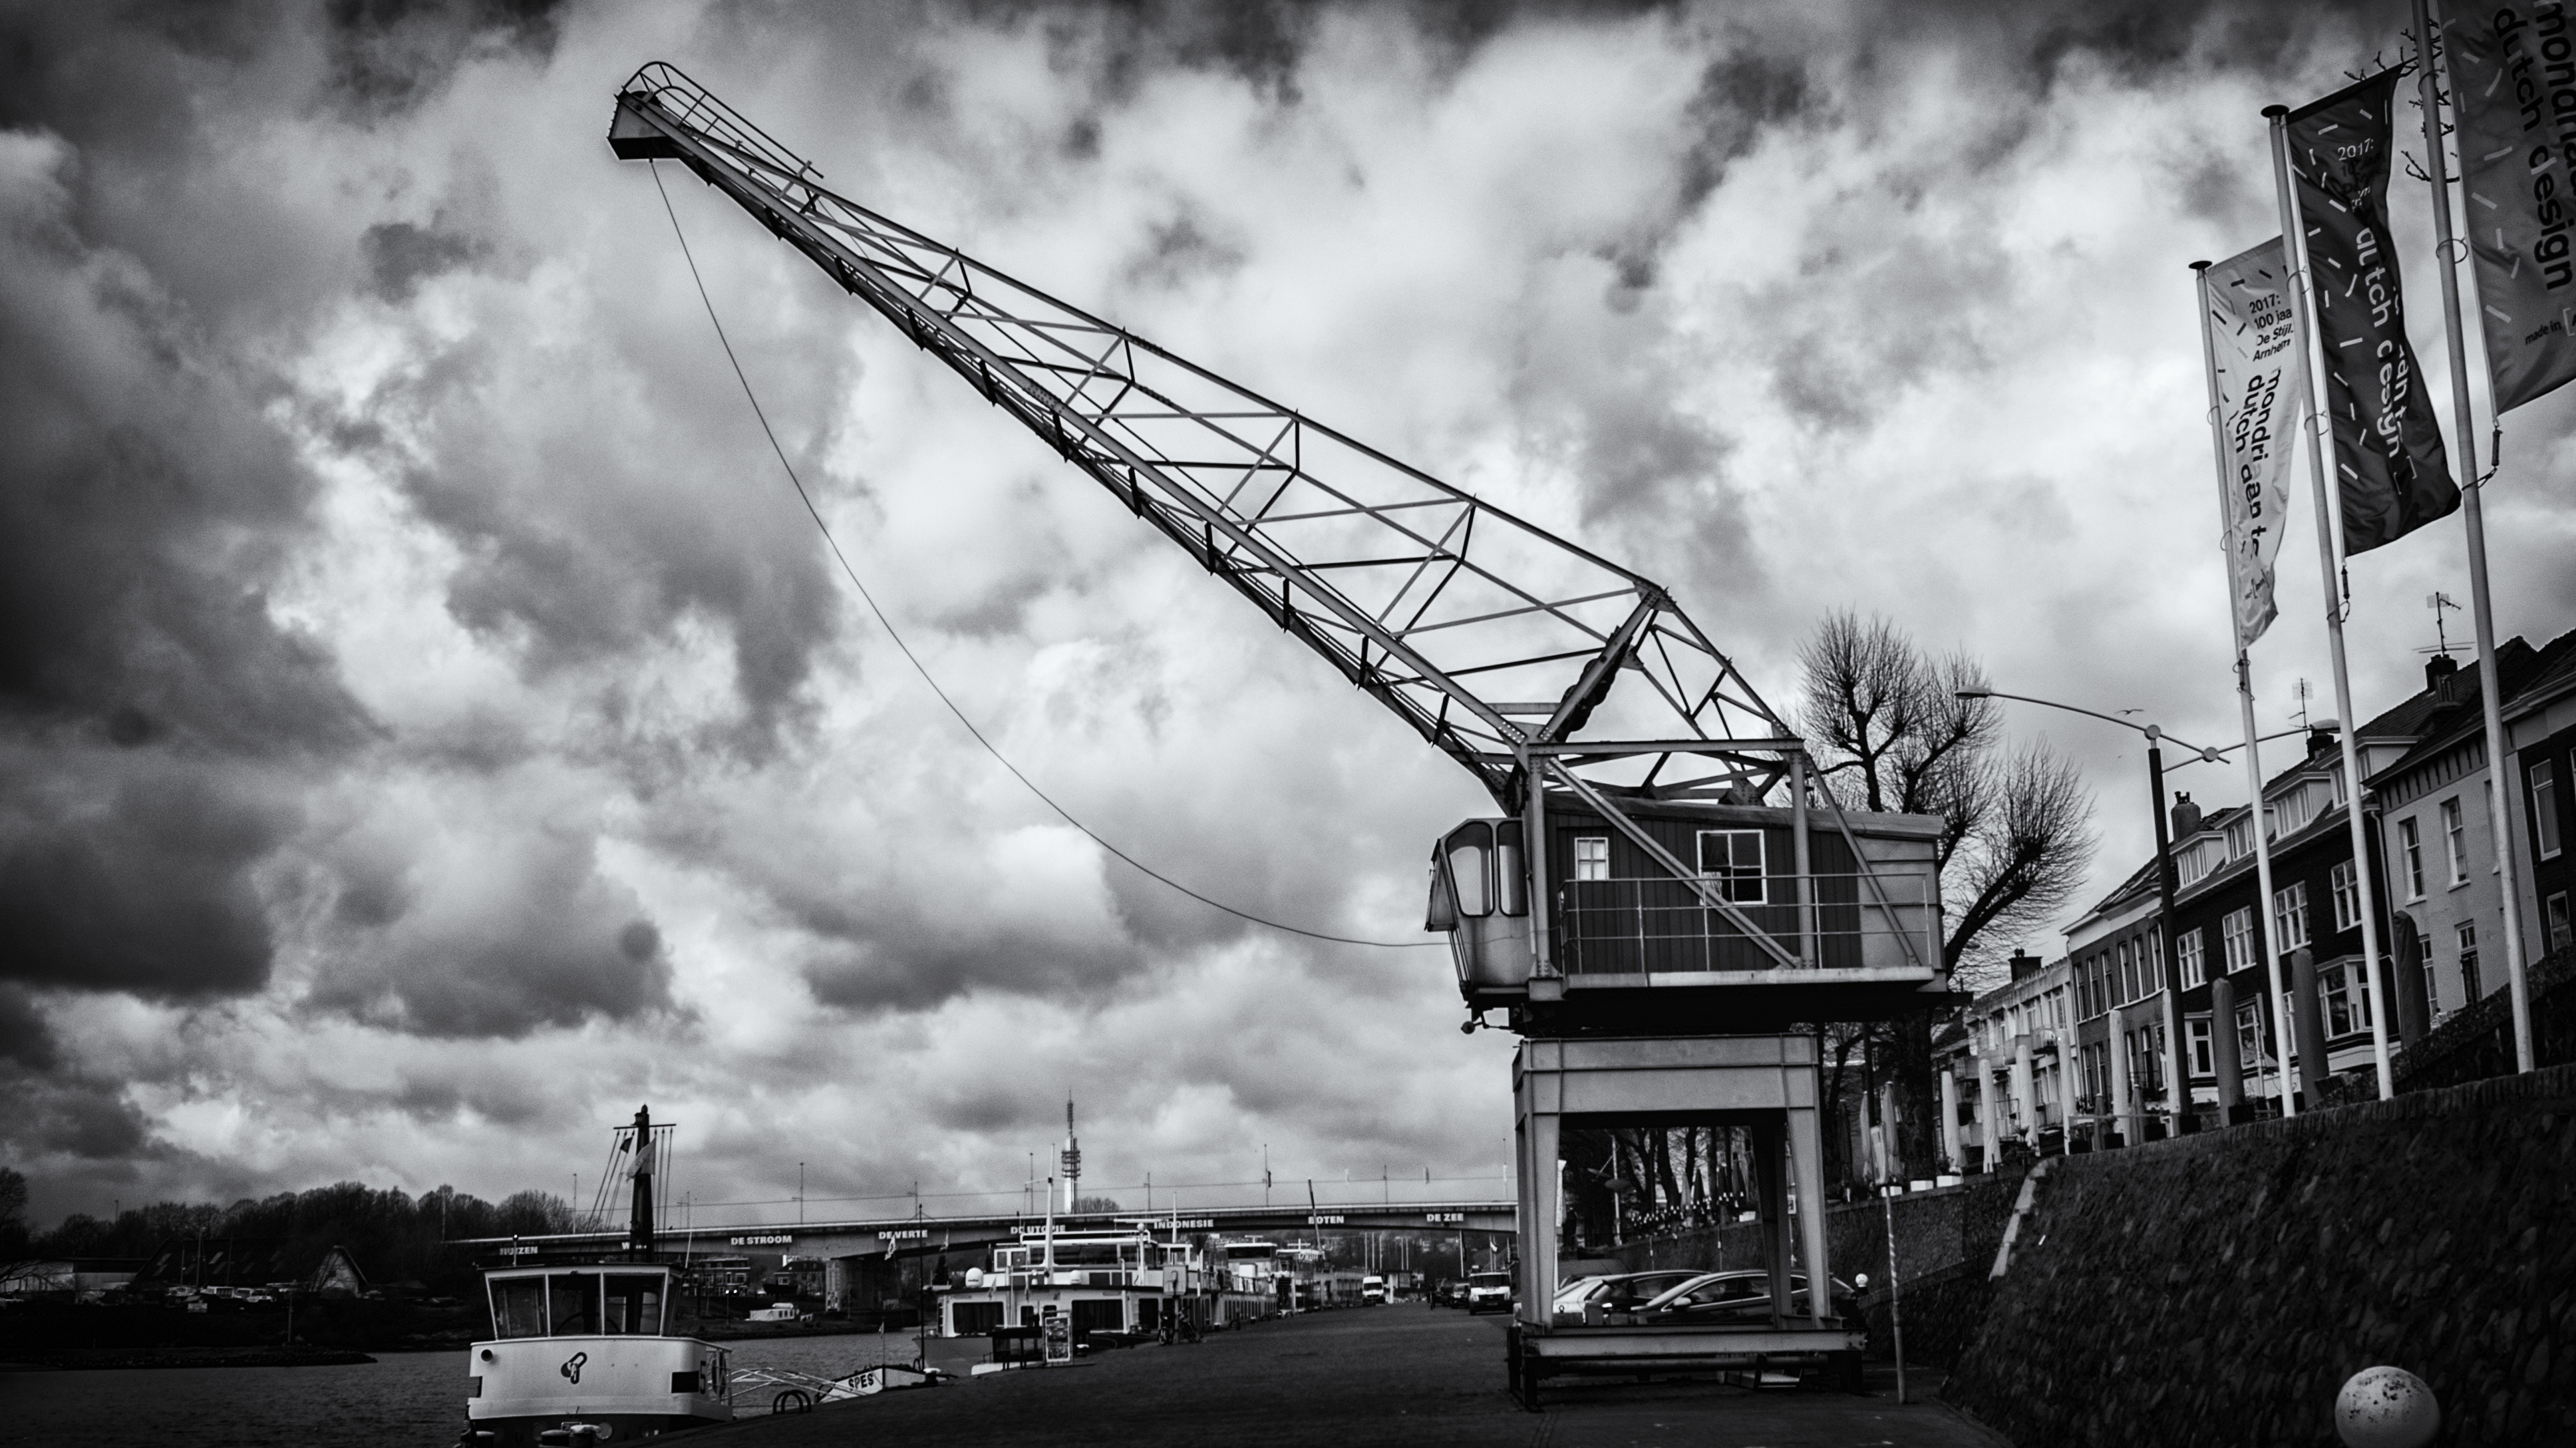
cloud, black and white, white, street, photography, cityscape, transportation, transport, darkness, industry, port, black, monochrome, container, faucet, cargo, crane, load, quay, logistics, urban area, cargo crane, monochrome photography